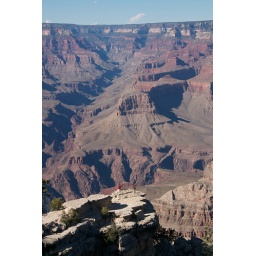
best seat in the house